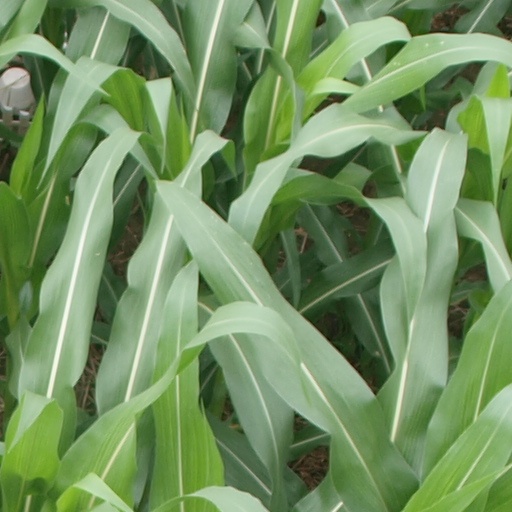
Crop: maize; corn